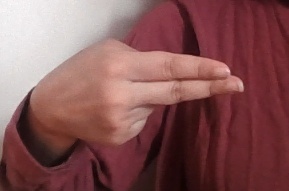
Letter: ain